Plum Island (Massachusetts)

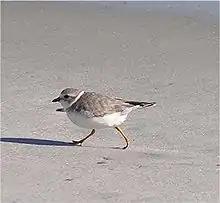
Piping plover

Plum Island appears as an unnamed island as early as Captain John Smith's map of New England. Various scholars have speculated on the nature of the earlier accounts of European explorers in the New World, with particular focus on the latter's surveys of the coastlines of Massachusetts, but Smith's account identifies Plum Island. He describes a harbor at "Angoam" (elsewhere "Aggawom", the Anglicised Native American name for the native village that preceded Ipswich, Massachusetts, and was destroyed by smallpox) as having "many sands" at its entrance. Before it was an island: